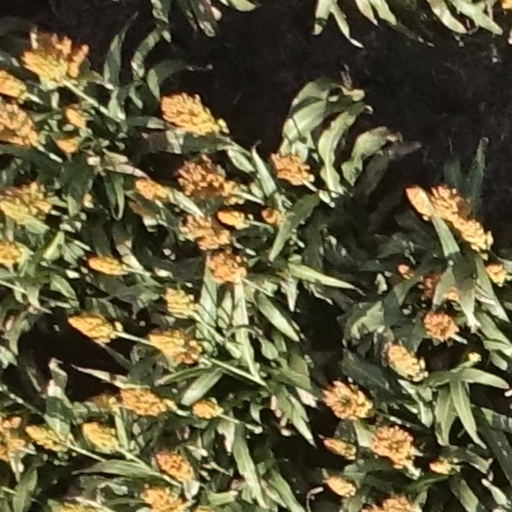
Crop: sorghum